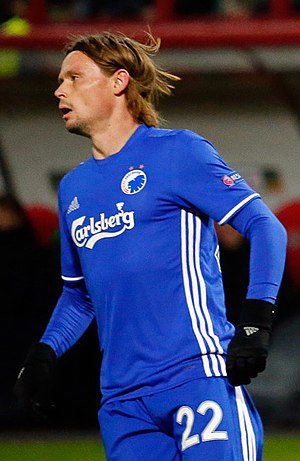
Peter Ankersen
Peter Svarrer Ankersen er en dansk fodboldspiller, der spiller for den italienske Serie A-klub Genoa C.F.C.. Han kom hertil i september 2019 fra F.C. København, og han har tidligere spillet for Red Bull Salzburg, Vejle BK, Rosenborg BK og Esbjerg fB.